Commission scolaire des Trois-Lacs

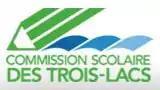

The Commission scolaire des Trois-Lacs is a former francophone school district in the Canadian province of Quebec. It comprises several primary schools and high schools across municipalities in the Montérégie region, and headquartered in Vaudreuil-Dorion. The commission was overseen by a board of elected school trustees. The three lakes referred to in the name are Lake of Two Mountains, Lake Saint-Louis, and Lake Saint Francis which surround much of the district.